Juan Bustos (politician)

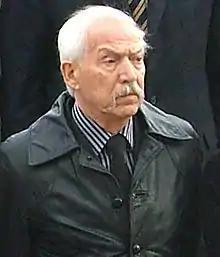
Juan Bustos at Alejandro Bernales' funeral, 2008

Juan José Bustos Ramírez (December 8, 1935, Santiago – August 7, 2008) was a Chilean politician, law professor and lawyer. He served as the President of the Chamber of Deputies of Chile from March 13, 2008 until his death on August 7, 2008. He was known as an ardent opponent of the Augusto Pinochet dictatorship and the human rights abuses committed by the regime.